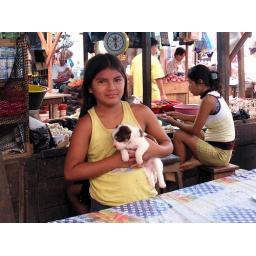
Kathy was very fond of this photo of a young girl in the market and her cute puppy. [KB/CR Photo]